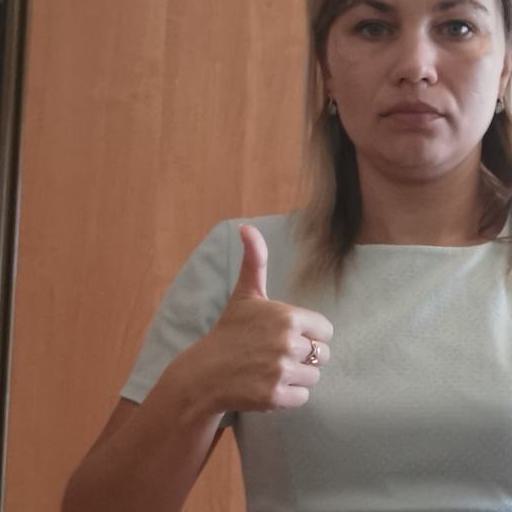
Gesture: like